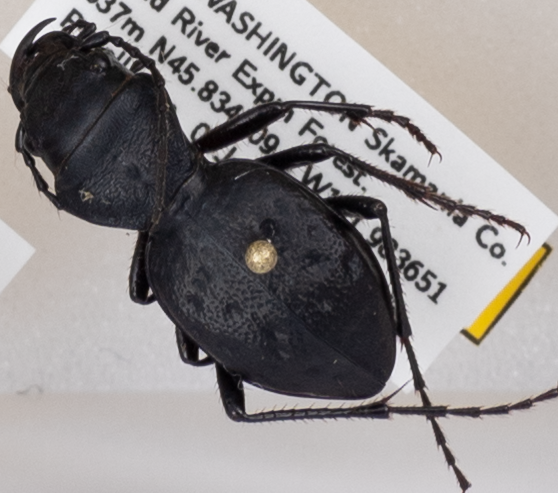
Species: Omus dejeanii
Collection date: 2019-06-04
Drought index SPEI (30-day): -1.01
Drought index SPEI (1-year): -2.09
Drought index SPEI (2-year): -2.09